List of extinct plants of the British Isles

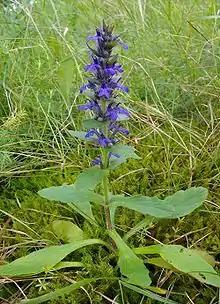
"Ajuga genevensis" in Germany in 2007. This species is extinct across the whole of the British Isles.

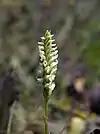
"Spiranthes romanzoffiana" recently became extinct in England

Mosses feature frequently in the list. The flowering plant families appearing most frequently in the list are the Asteraceae and the Orchidaceae. Commonly cited reasons for plant extinctions in the UK include habitat loss, drainage, changes to farming systems and overgrazing. The most threatened habitats in the UK include meadows, peat bogs and marshes. The United Kingdom and Ireland both have a relatively small proportion of forest cover compared to other countries. In 2017 the UK was 13% forested In 2019 Ireland was just 11% forested. Charities involved in plant conservation in the UK include The Wildlife Trusts, Plantlife, The Botanical Society of Britain and Ireland, Back From The Brink and Chester Zoo. Sightings of any of these species should be reported to the Botanical Society of Britain and Ireland, or the British Bryological Society in the case of mosses.